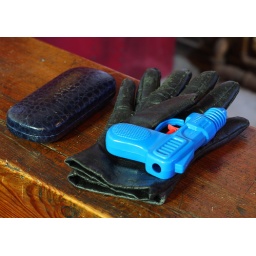
Left by the lady in the car with the glasses and the gun. (things left behind in church)